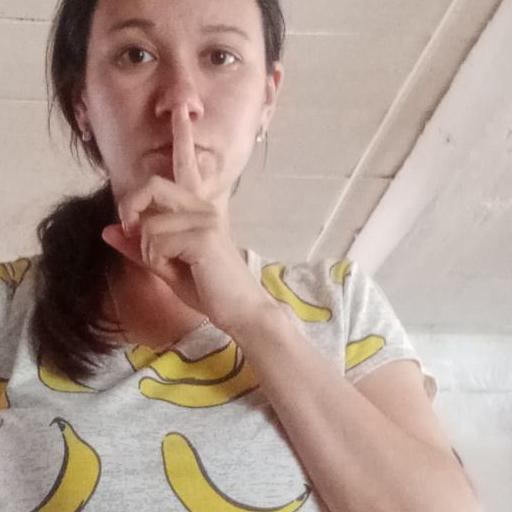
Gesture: mute